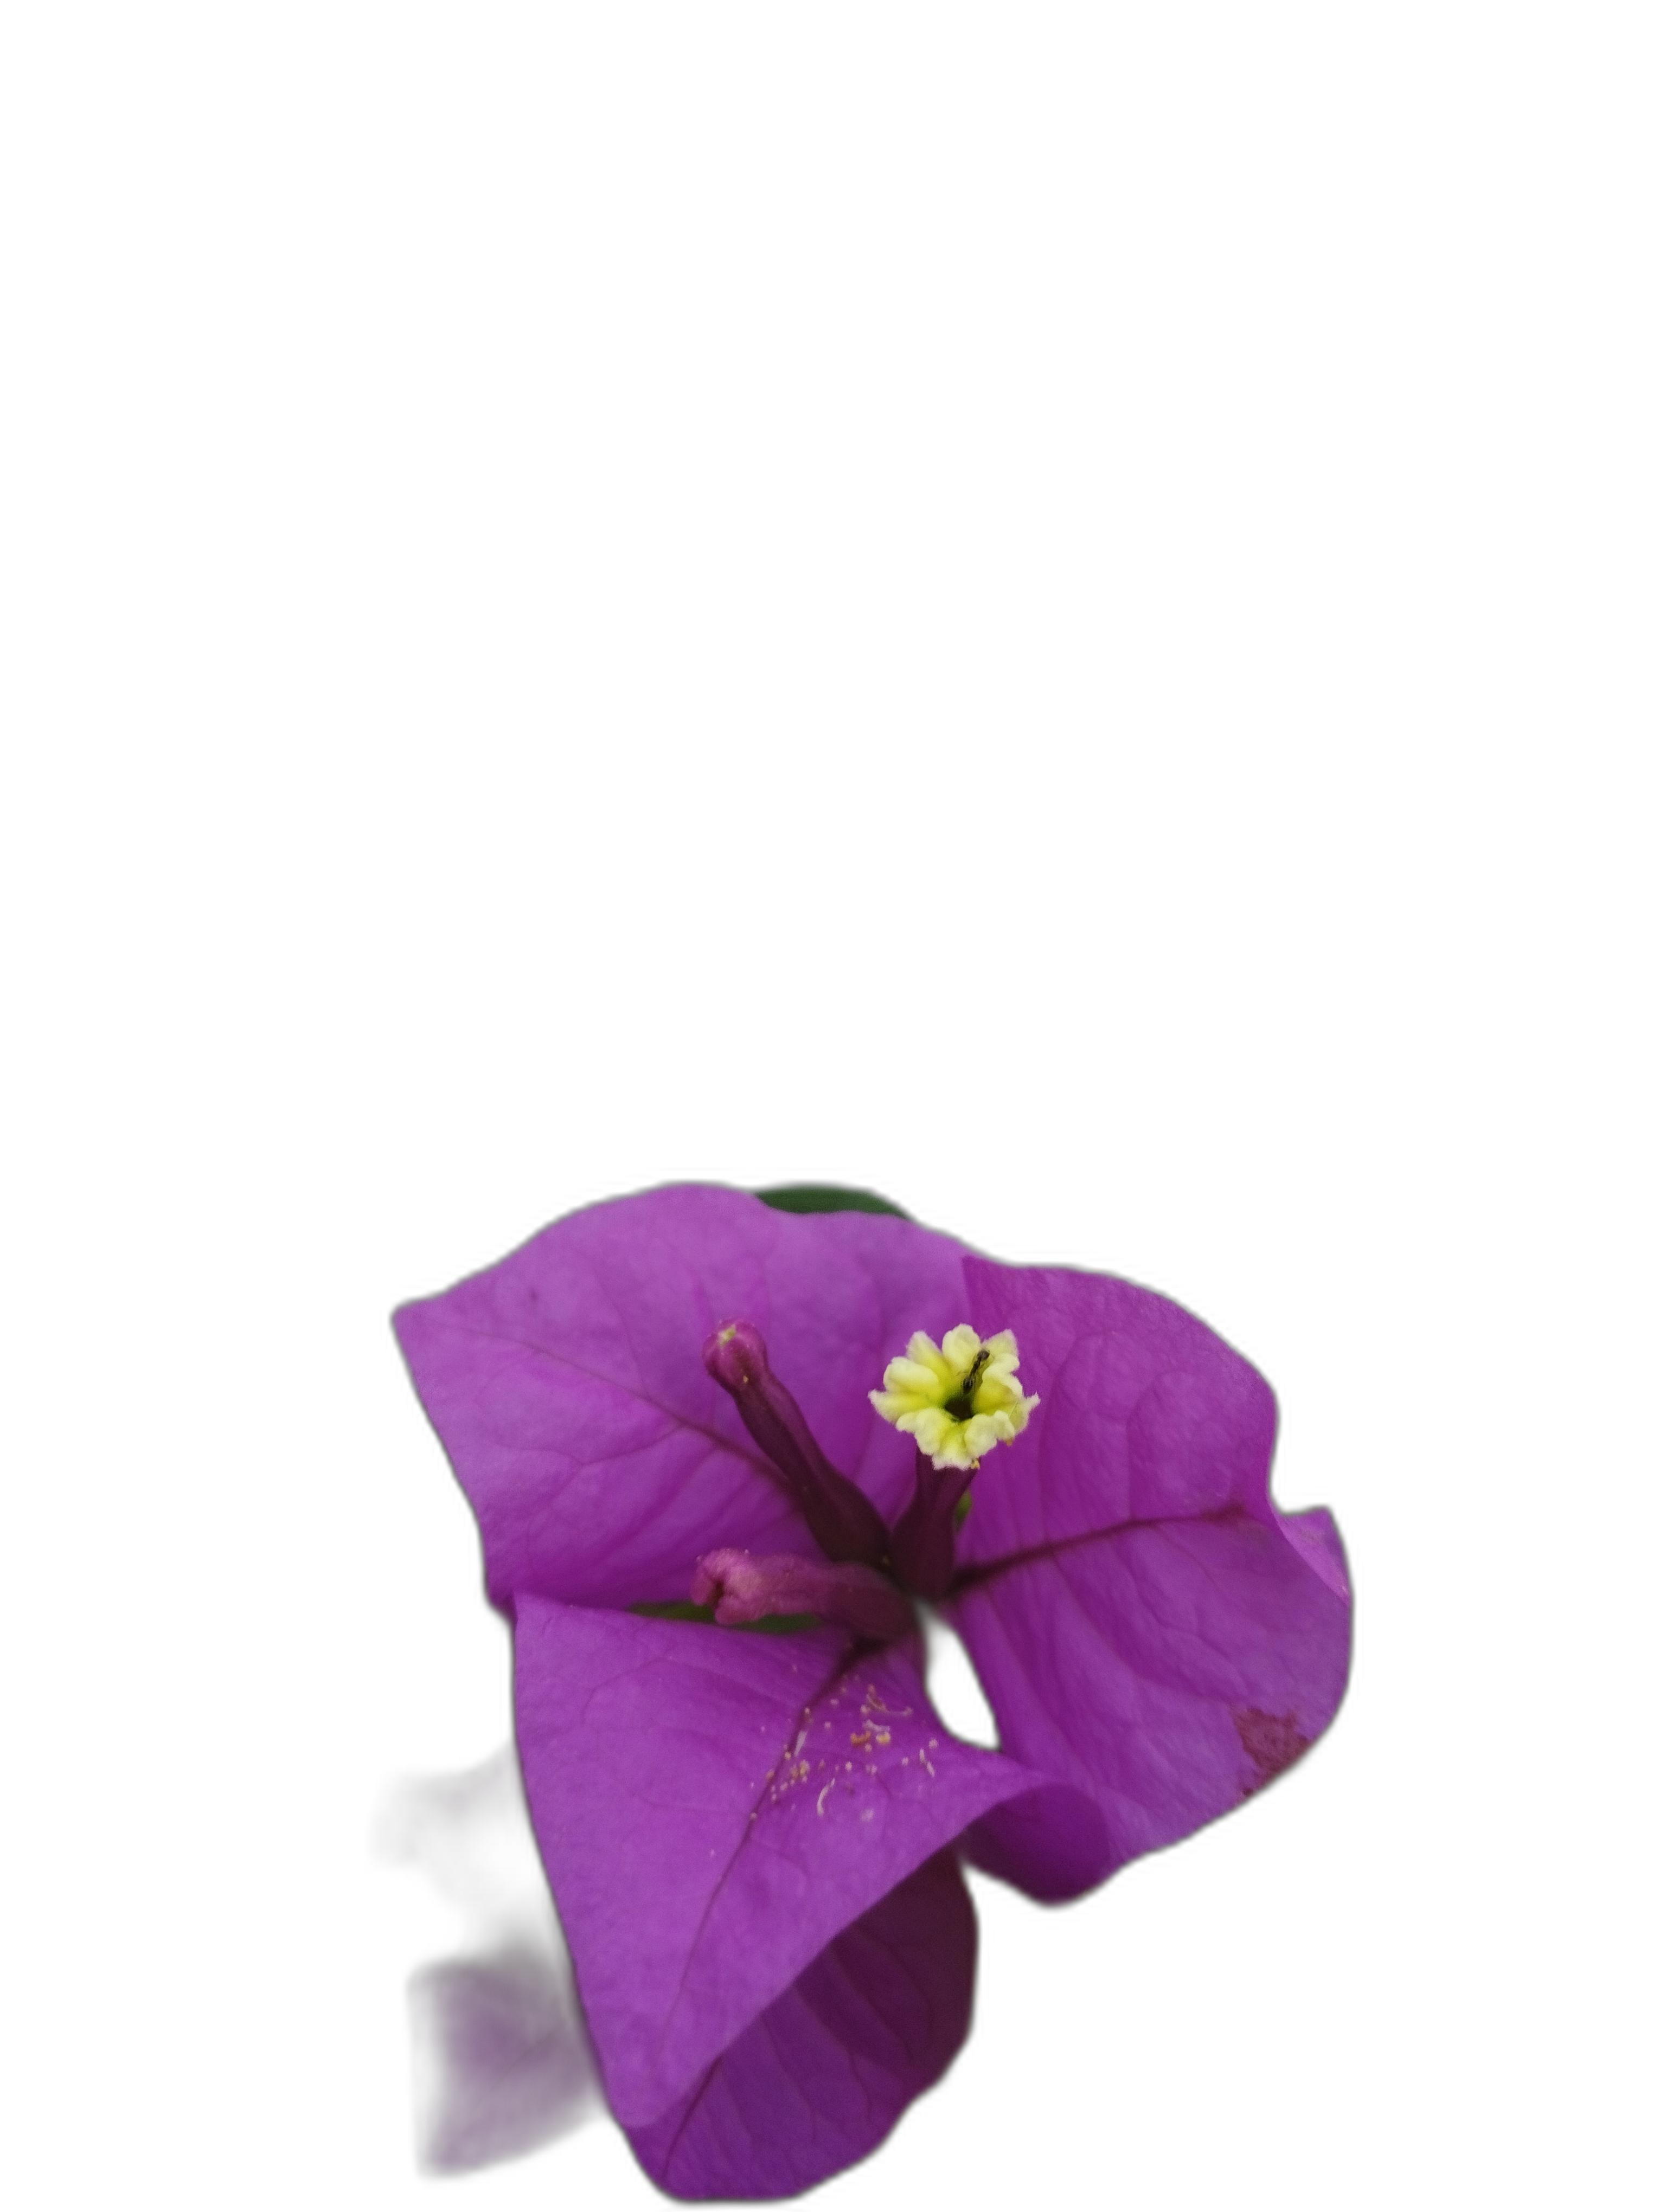
Label: Bougainvillea